Johann Philipp von Schönborn

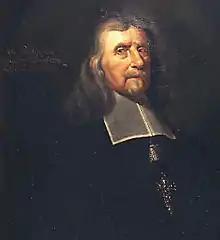

Johann Philipp von Schönborn (6 August 1605 – 12 February 1673) was the Archbishop-Elector of Mainz (1647–1673), the Bishop of Würzburg (1642–1673), and the Bishop of Worms (1663–1673).